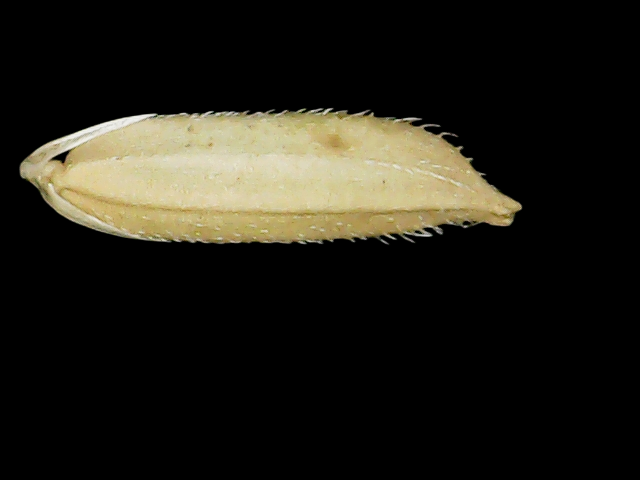
Rice variety: Binadhan11